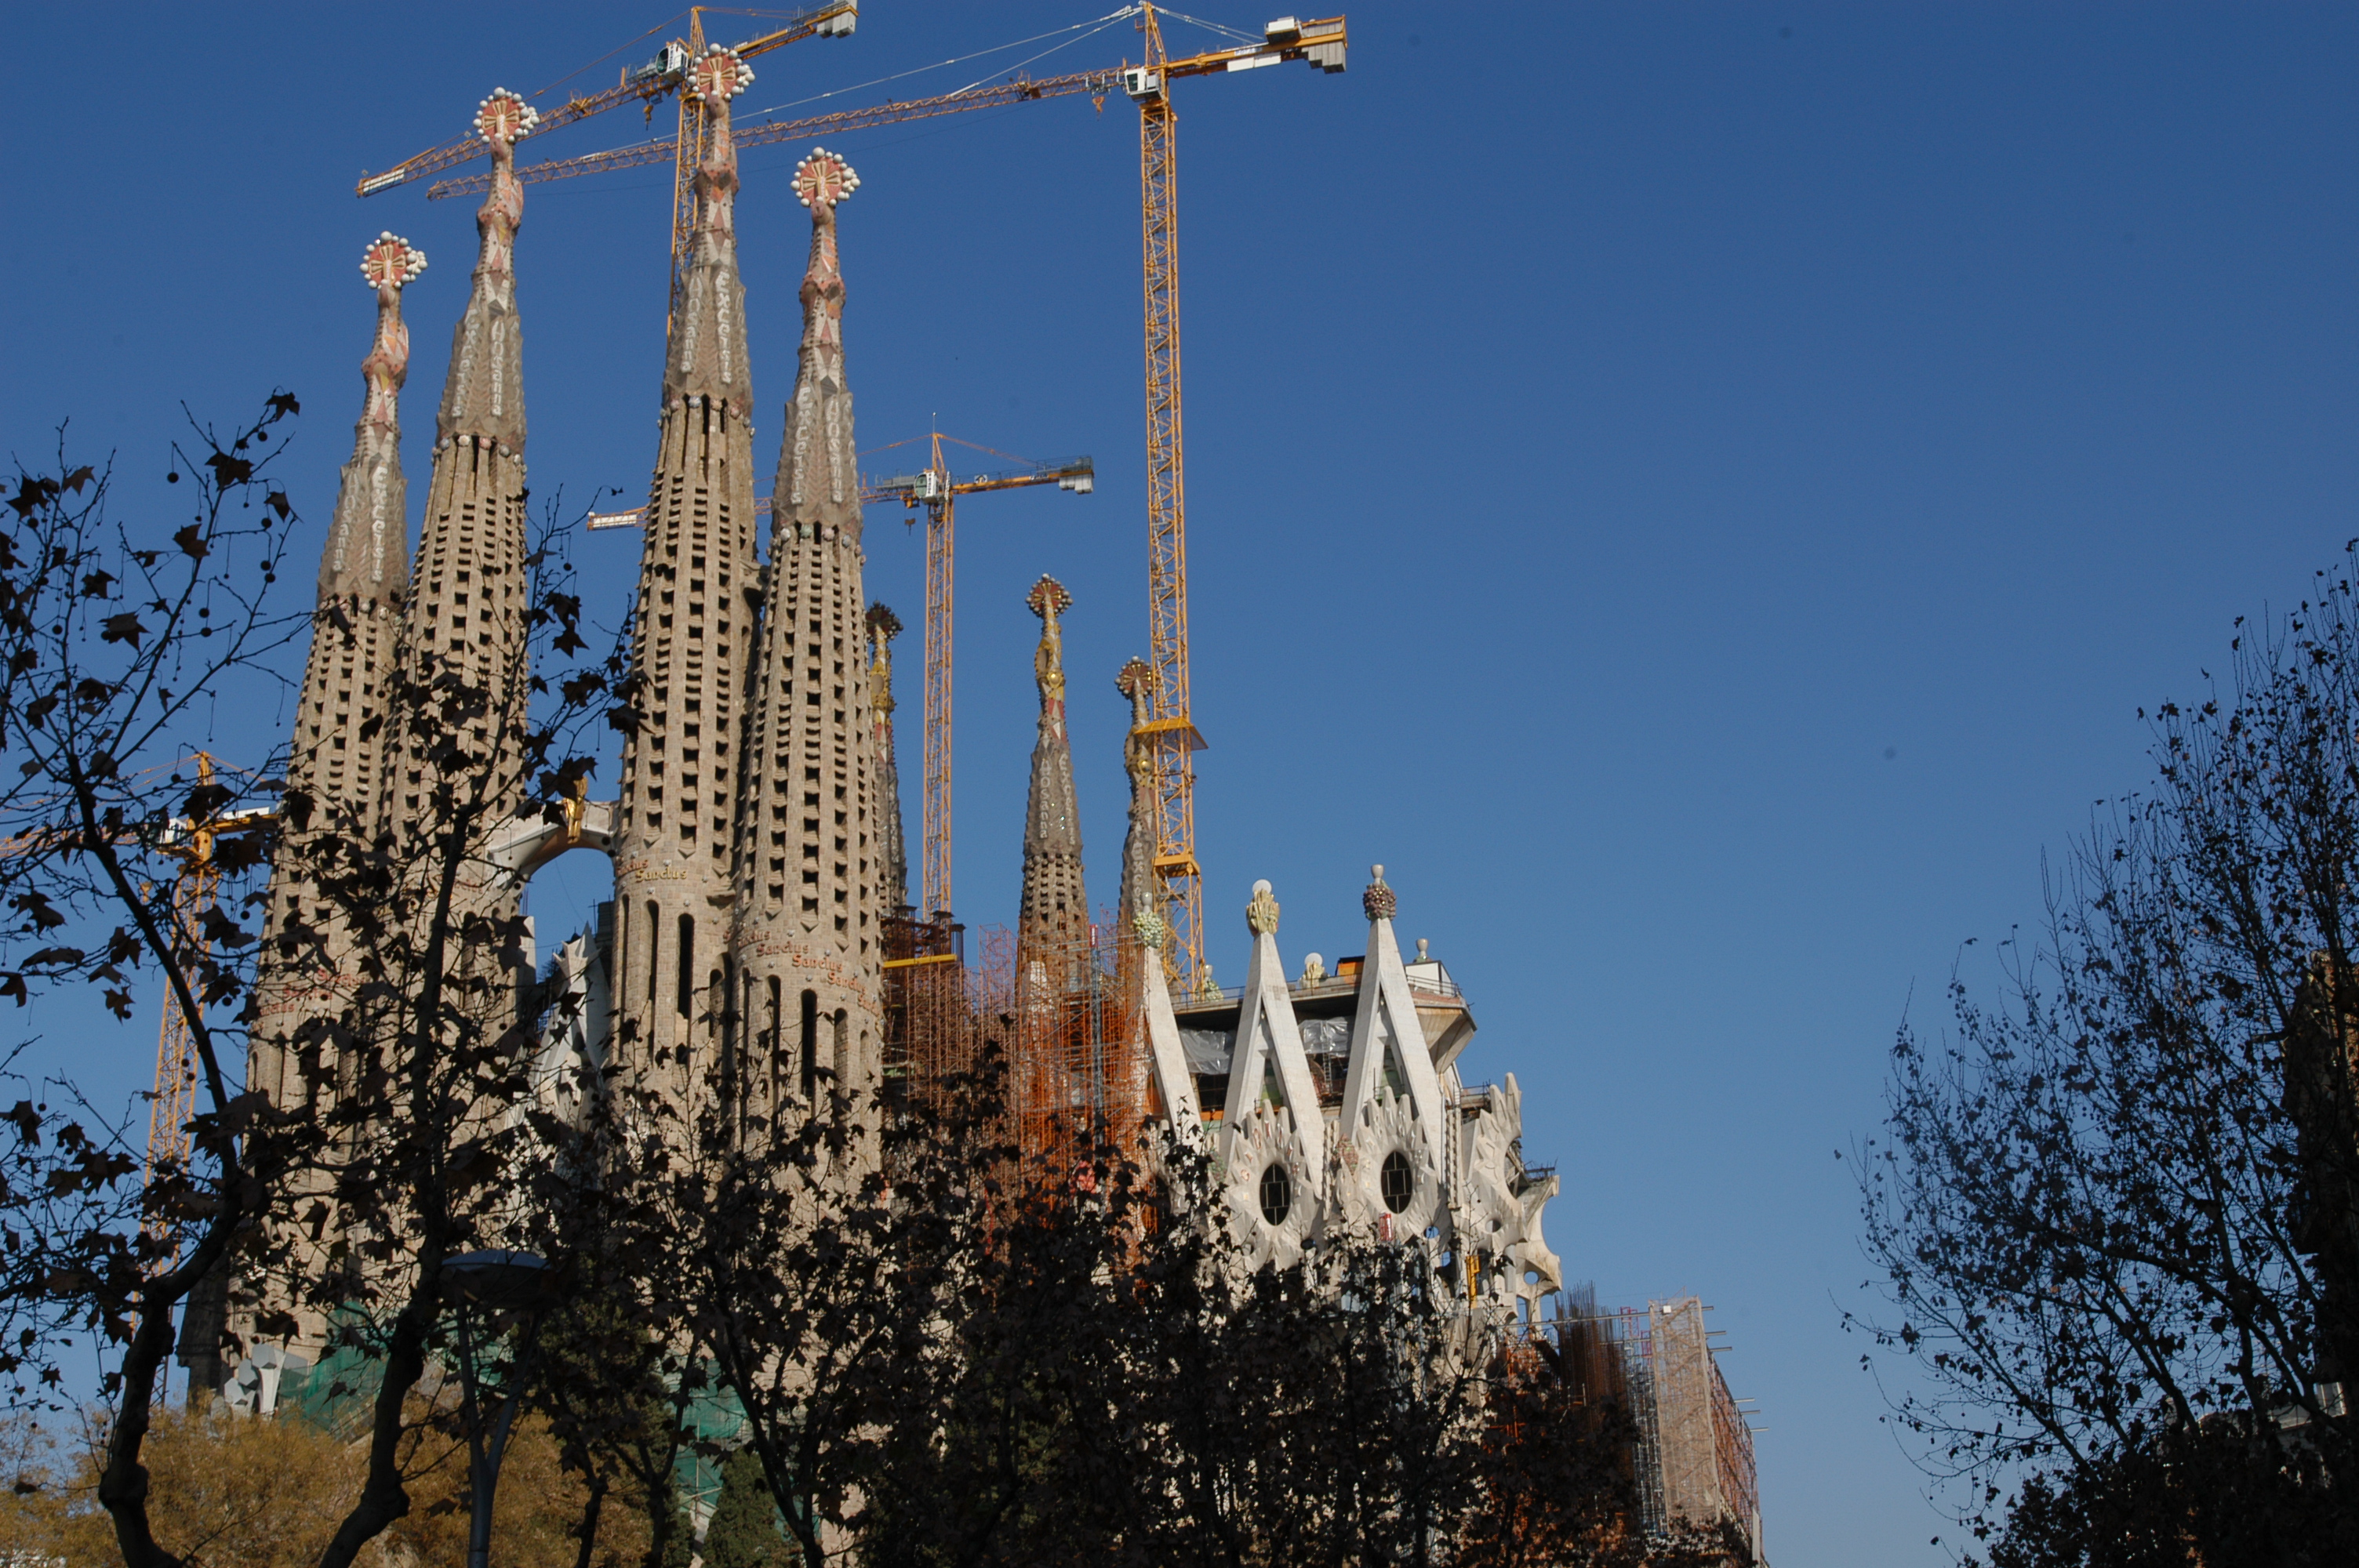
tree, skyscraper, tower, landmark, spire